Cavan Orphanage fire

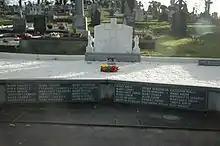
The grave containing the remains of the 36 victims.

Over concerns about the causes of the fire and the standard of care, a public inquiry was set up. The report's findings stated that the loss of life occurred due to faulty directions being given, lack of fire-fighting training, and an inadequate rescue and fire-fighting service. It also noted inadequate training of staff in fire safety and evacuation, both at the orphanage and local fire service.